Wikipedia

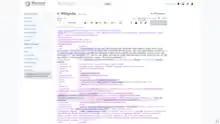
Wikipedia's editing interface

Although changes are not systematically reviewed, Wikipedia's software provides tools allowing anyone to review changes made by others. Each article's History page links to each revision. On most articles, anyone can view the latest changes and undo others' revisions by clicking a link on the article's History page. Registered users may maintain a "watchlist" of articles that interest them so they can be notified of changes. "New pages patrol" is a process where newly created articles are checked for obvious problems.